Oval Mansions

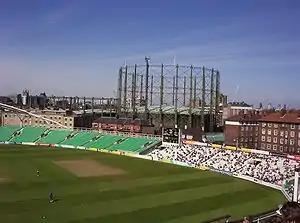
One of the Oval Mansions blocks under renovation in 2005, next to gasholder and cricket ground

Oval Mansions are eight separate blocks of tenement housing in Kennington, south London. The blocks stand between the Oval cricket ground and the Oval Gasholders. After being occupied by 100 squatters from 1983 until 2000 (notable residents including Ian Dury, Gillian Wearing, Michael Barrymore, Matthew Corbett and Ben Myers), the buildings were sold off by Lambeth Council in the early 2000s.